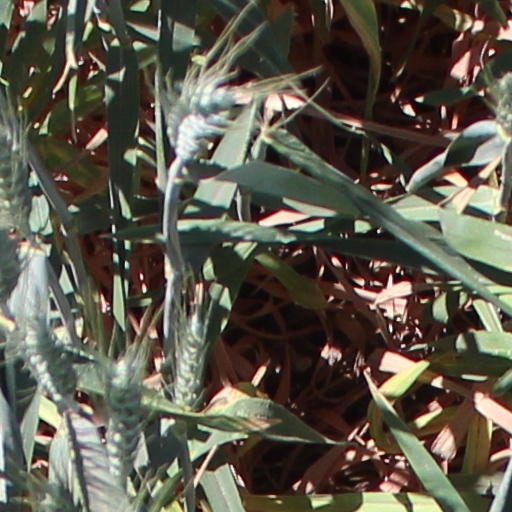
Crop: wheat